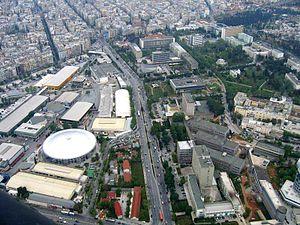
Thessalonique ou parfois Salonique est la deuxième ville de Grèce, chef-lieu du nome du même nom, située au fond du golfe Thermaïque et de la périphérie de Macédoine centrale.